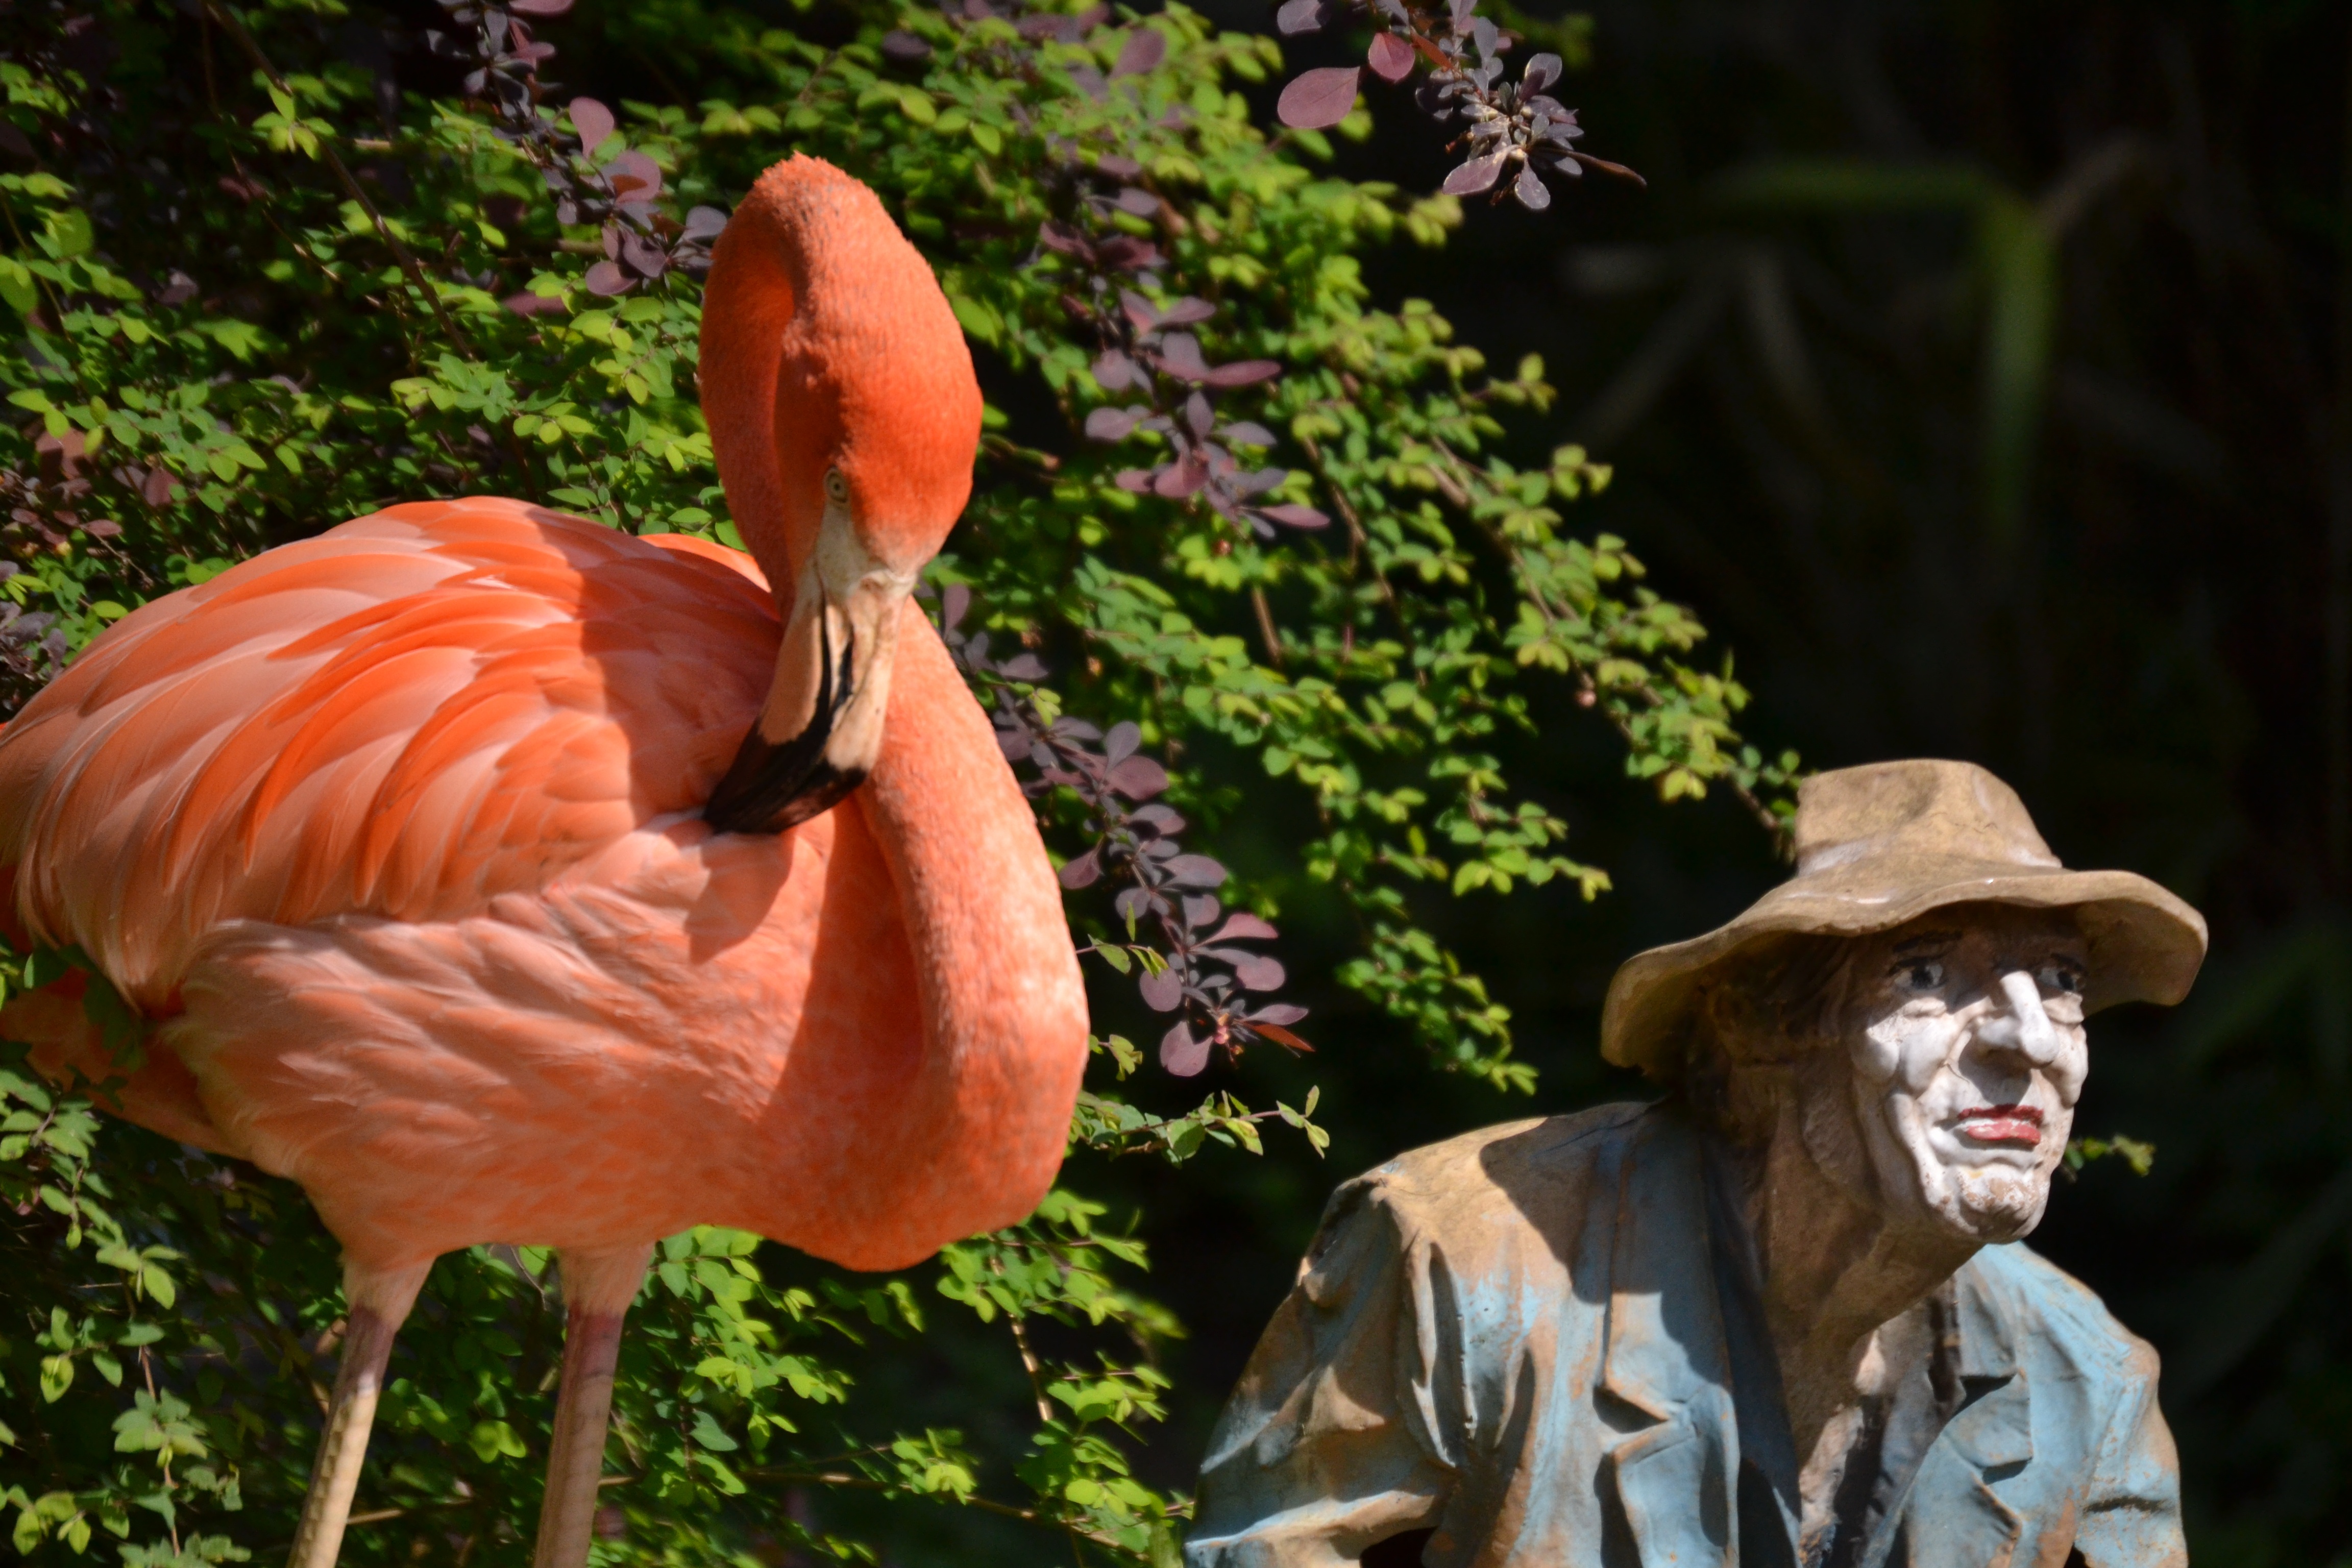
bird, summer, statue, beak, craft, colorful, pink, fauna, flamingo, decorative, water bird